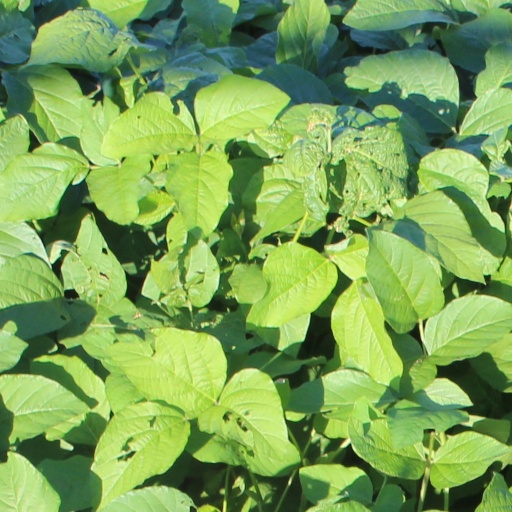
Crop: soybean